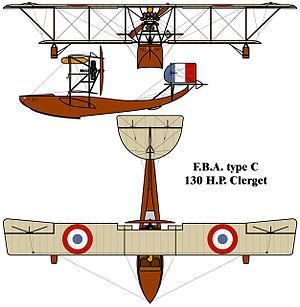
Les FBA Type A et les presque identiques Type B et C sont une famille d'hydravions monocoques biplans de reconnaissance, produits en France juste avant la Première Guerre mondiale. La conception est basée sur des brevets de Donnet-Lévêque et reflète la configuration générale des avions de cette société. C'était un hydravion biplan de configuration classique à ailes égales non décalées. Le pilote et l'observateur partageaient un cockpit ouvert.
La société Franco-British Aviation Company ou simplement FBA, était un constructeur aéronautique franco-britannique spécialisé dans la production d'hydravions. La société a été créée en 1913 à Londres.
Le FBA Type C est un avion militaire de la Première Guerre mondiale, produit en France entre 1915 et 1917 par le constructeur aéronautique Franco-British Aviation Company.